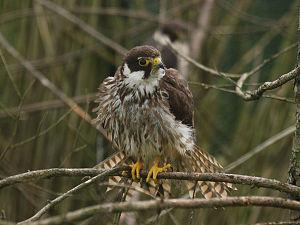
Faucon hobereau Species: Falco subbuteo
Cette liste de la faune française regroupe les espèces de rapaces peuplant la France métropolitaine.